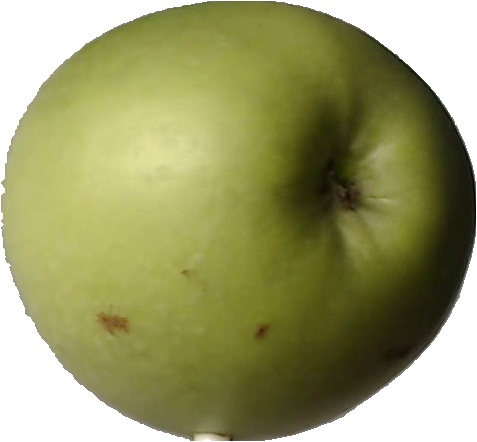
Label: apple_granny_smith_1